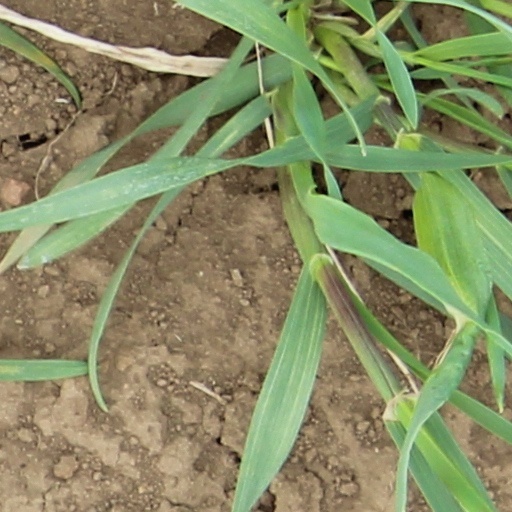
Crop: wheat